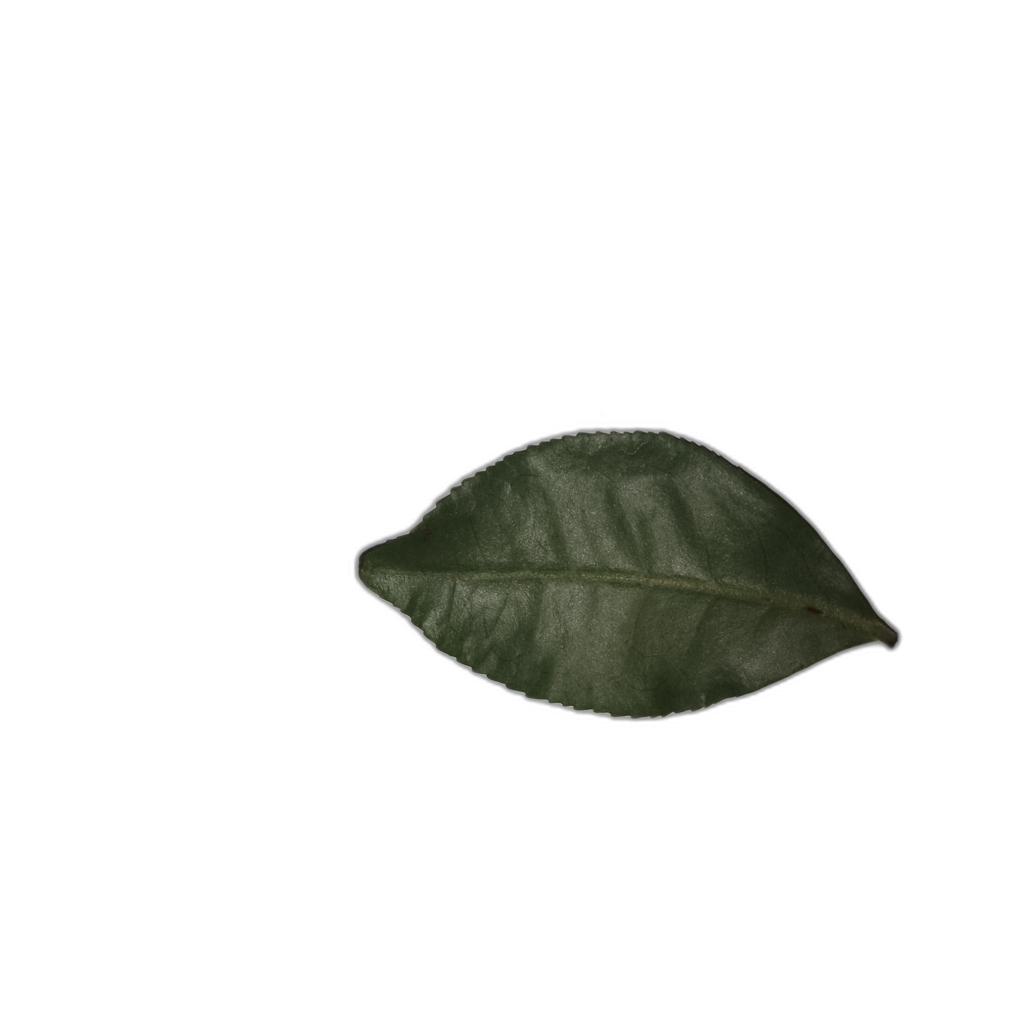
Label: Healthy